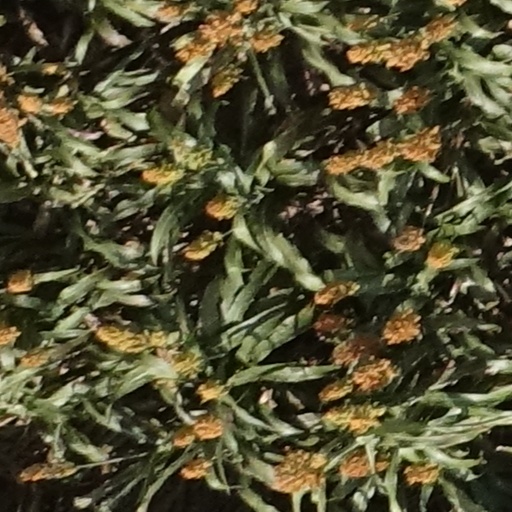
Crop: sorghum